Sky position (RA, Dec in degrees): 240.404, 16.431
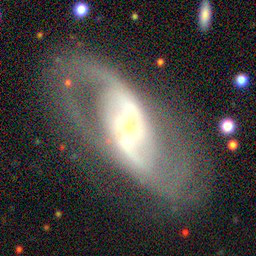
Galaxy morphology: Barred Spiral Galaxies